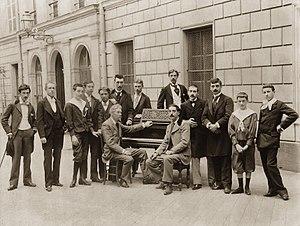
La classe de Charles de Bériot au Conservatoire de Paris, vers 1894-95. De gauche à droite
Le Conservatoire national supérieur de musique et de danse de Paris est un établissement public à caractère administratif qui dispense un enseignement professionnel de la musique, de la danse et des métiers du son, membre associé à l'Université Paris sciences et lettres.
Maurice Ravel, de son nom de baptême Joseph Maurice Ravel, est un compositeur français né à Ciboure le 7 mars 1875 et mort à Paris le 28 décembre 1937.